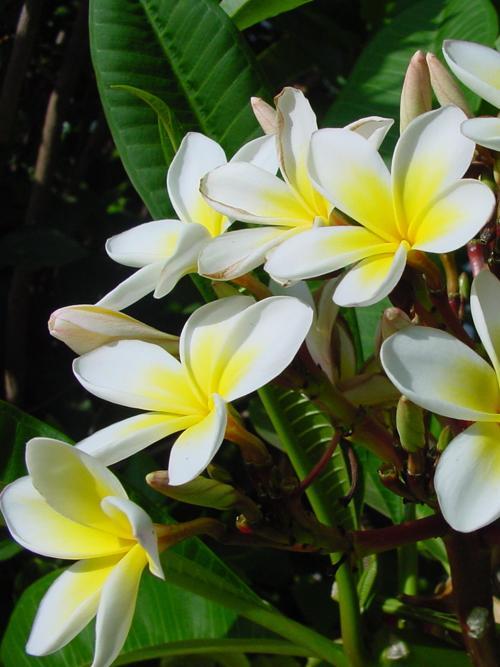
Label: frangipani